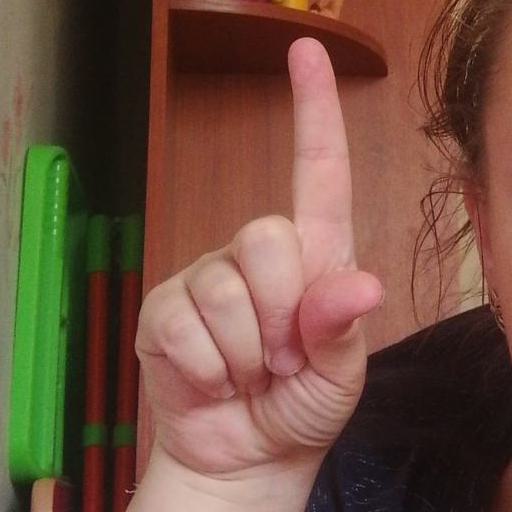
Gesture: one